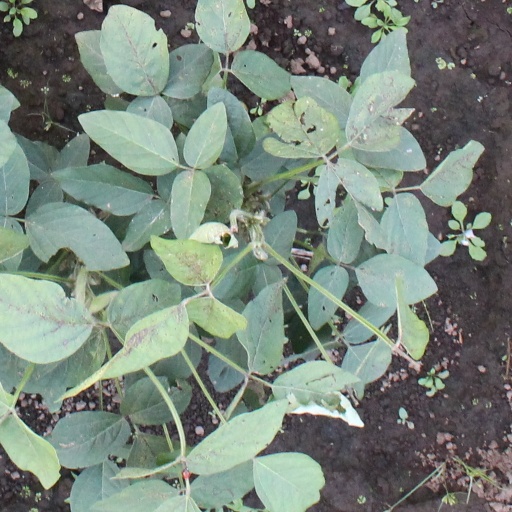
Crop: soybean